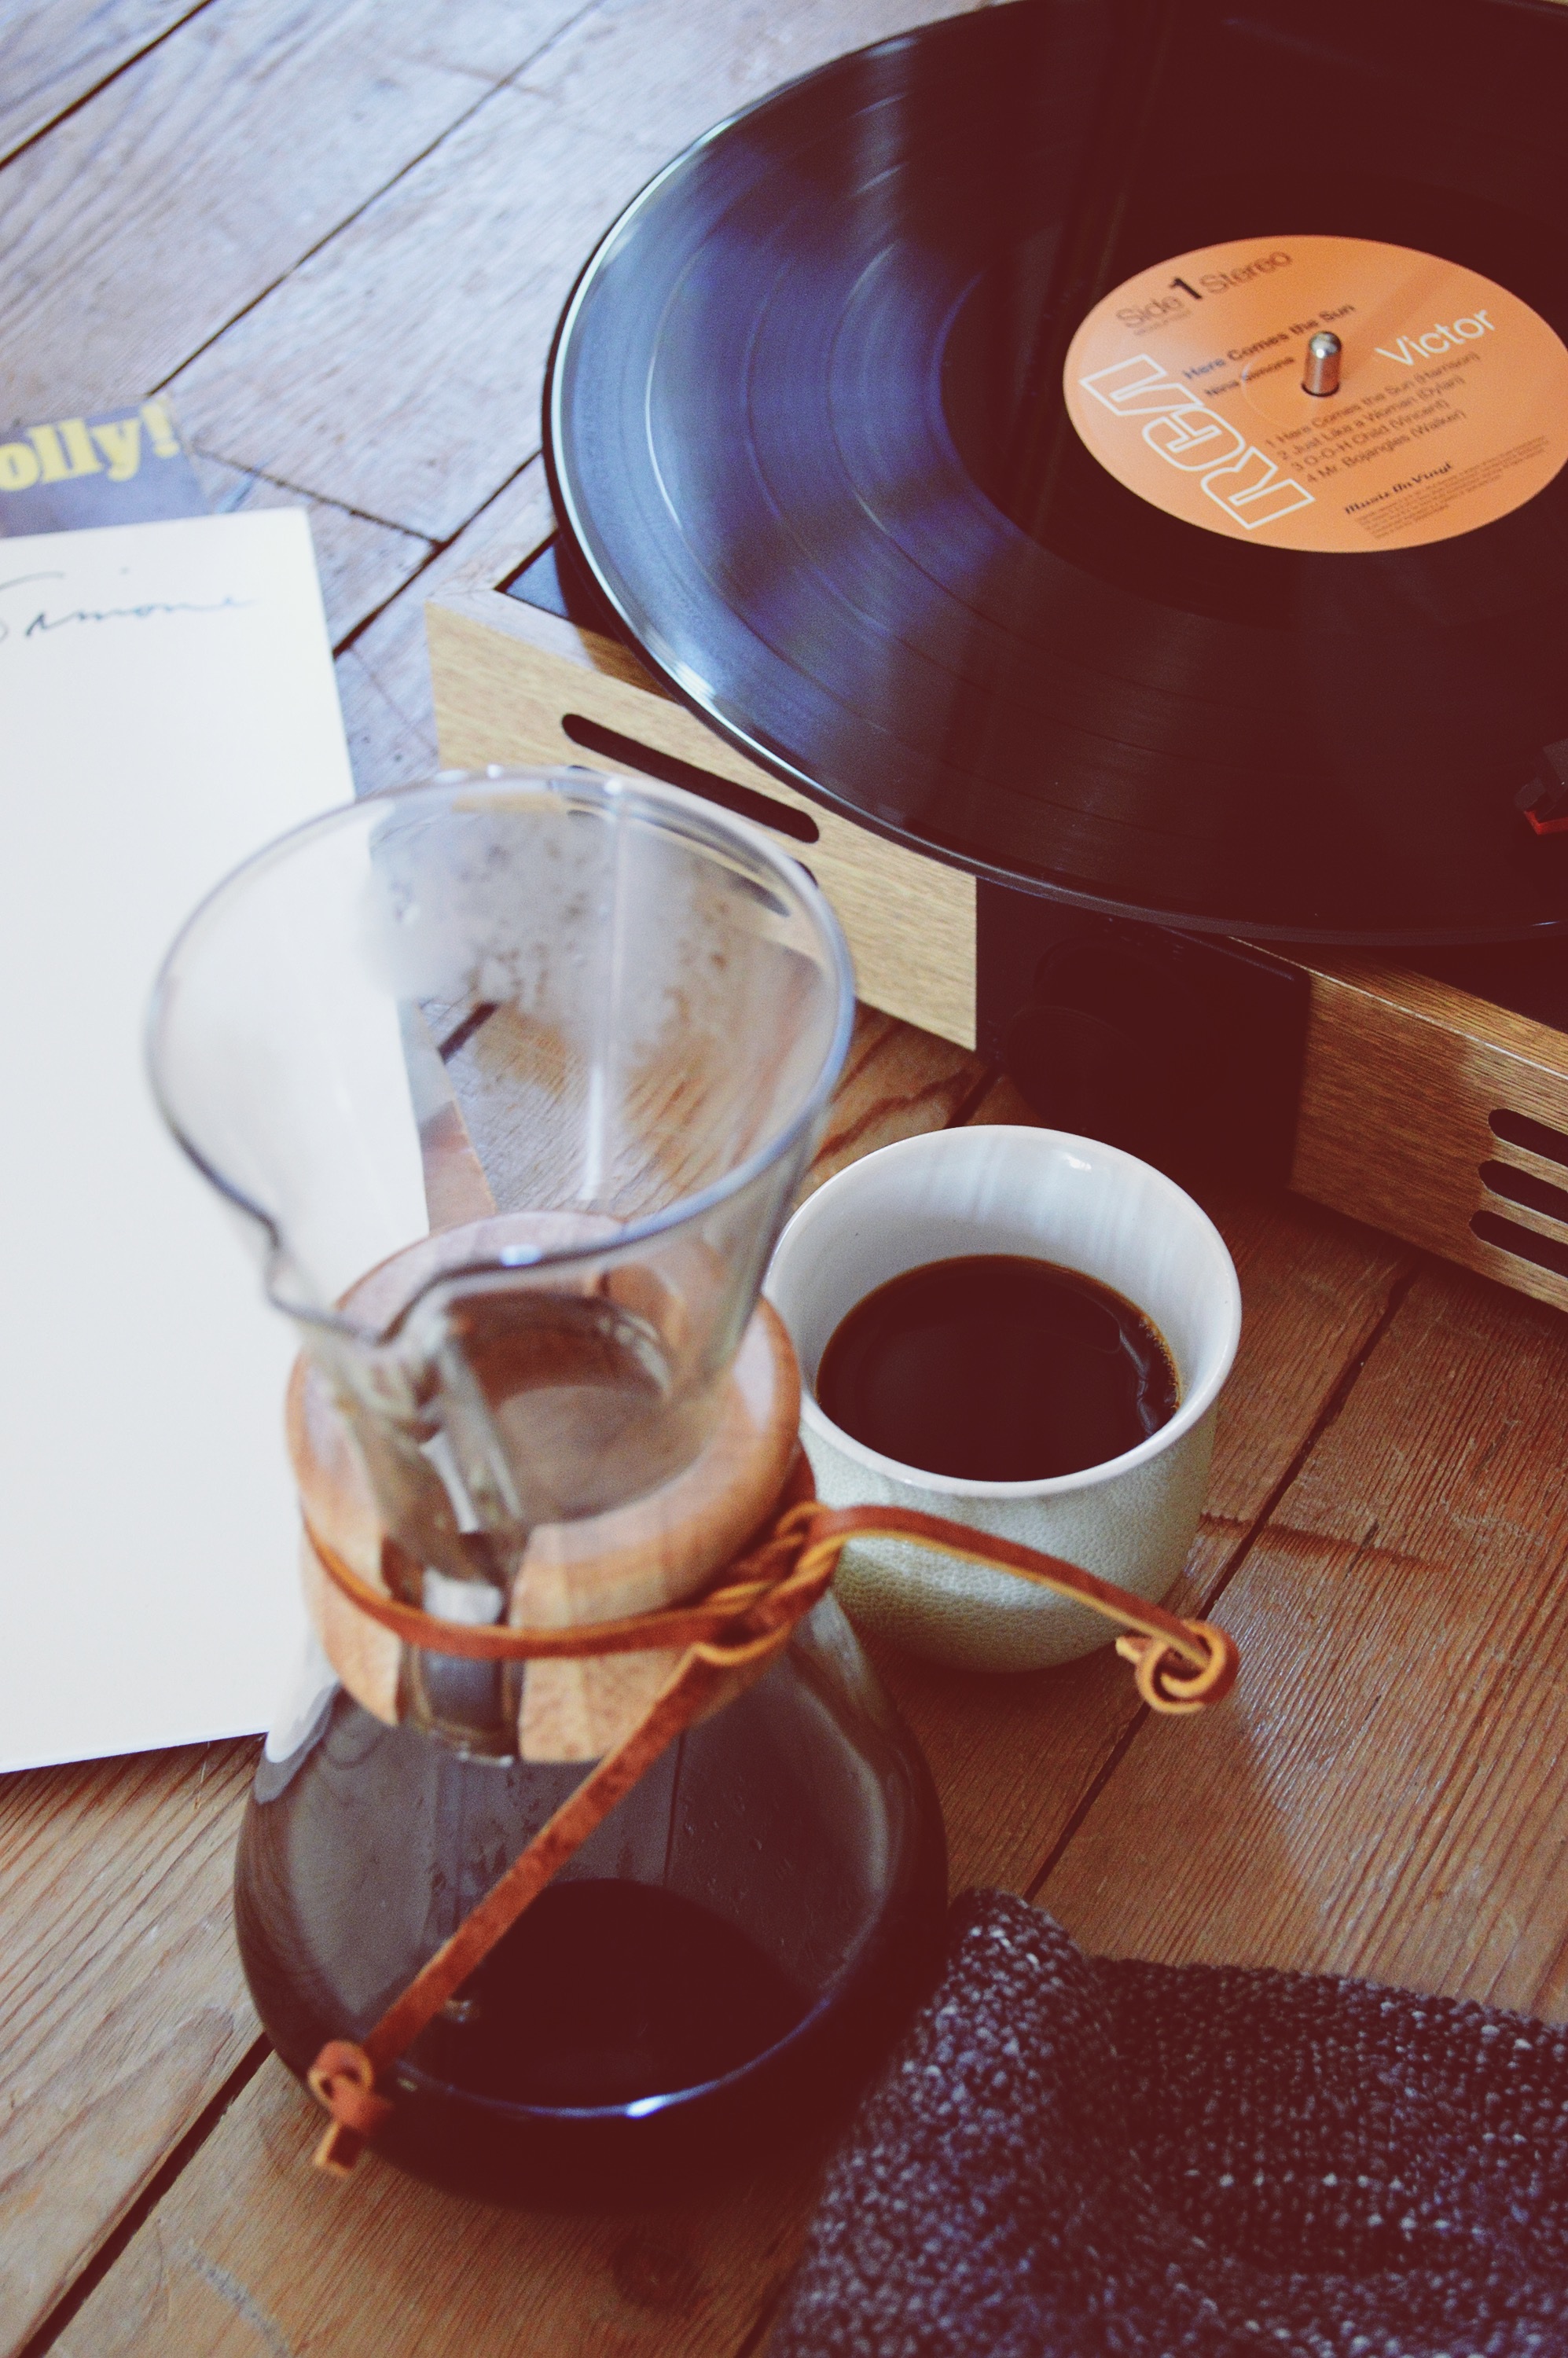
coffee, record, music, meal, food, drink, breakfast, chemex, vinyl record, flavor